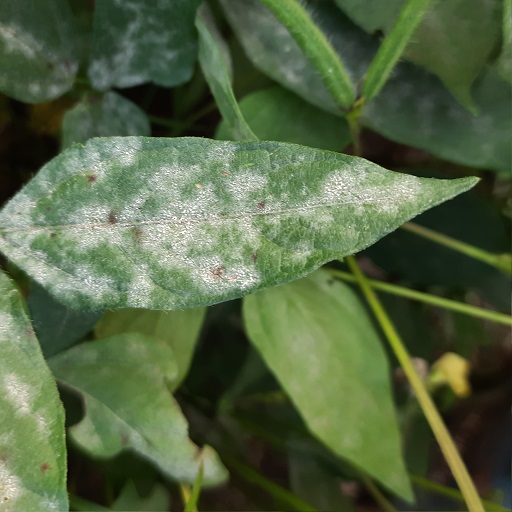
Label: Powdery Mildew